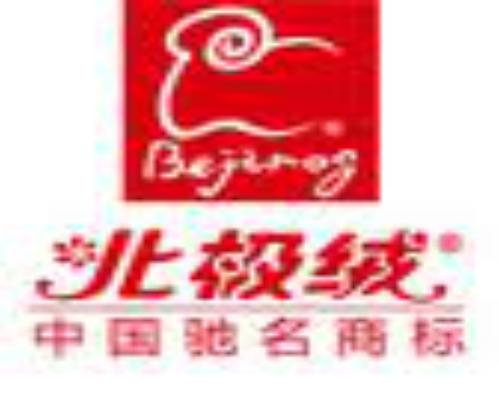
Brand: BeiJiRong
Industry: Clothes